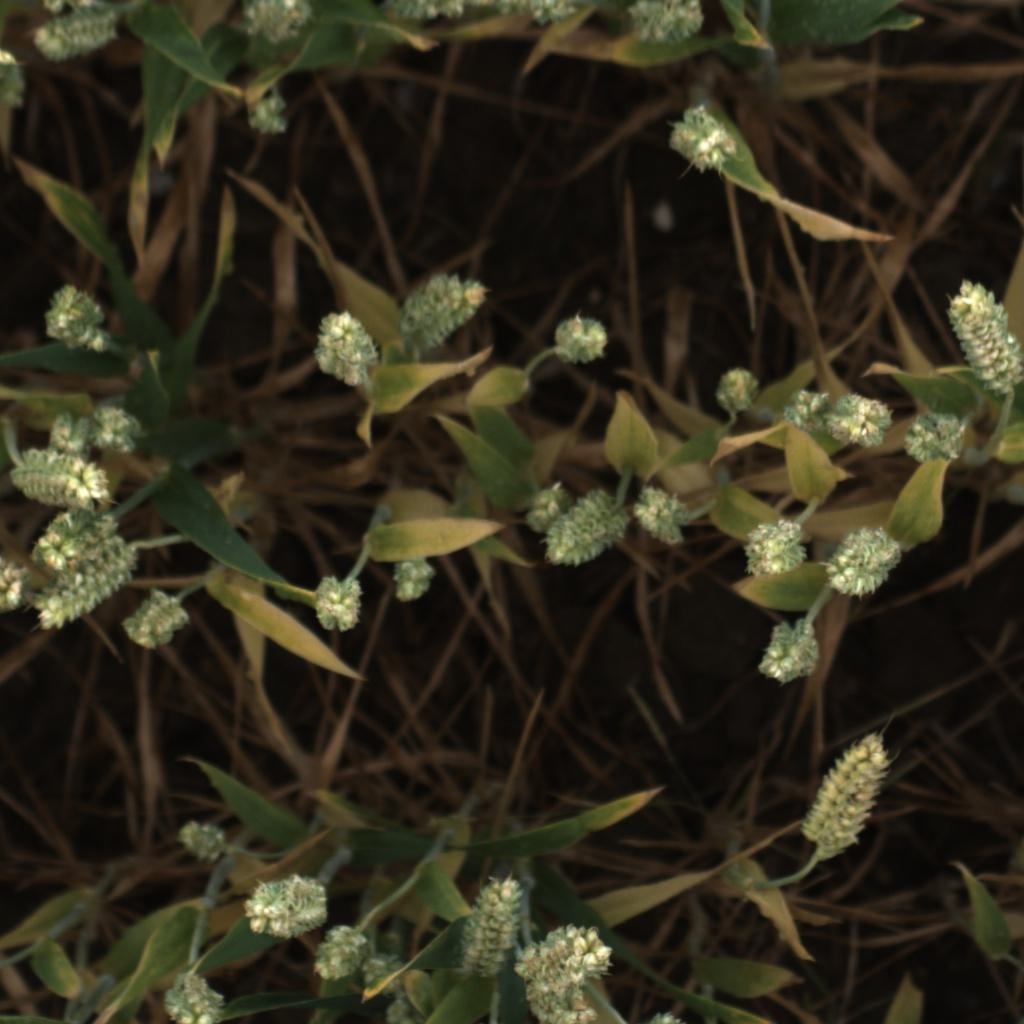
Country: UK
Location: Rothamsted
Wheat development stage: Filling - Ripening